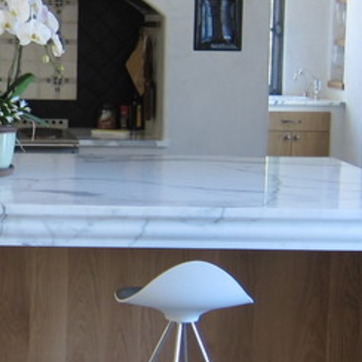
Material: polishedstone